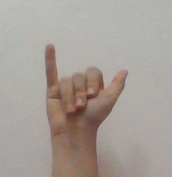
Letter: ya